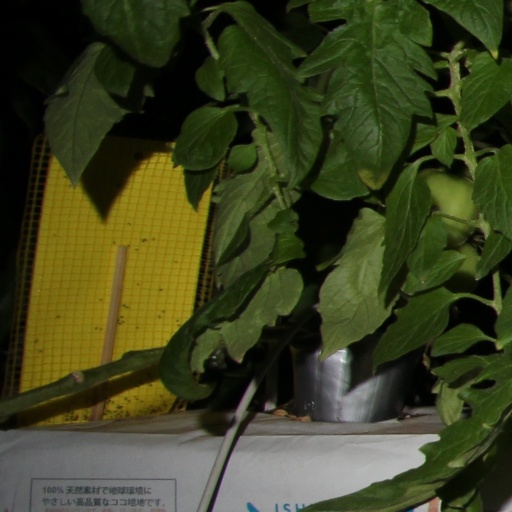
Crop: tomato